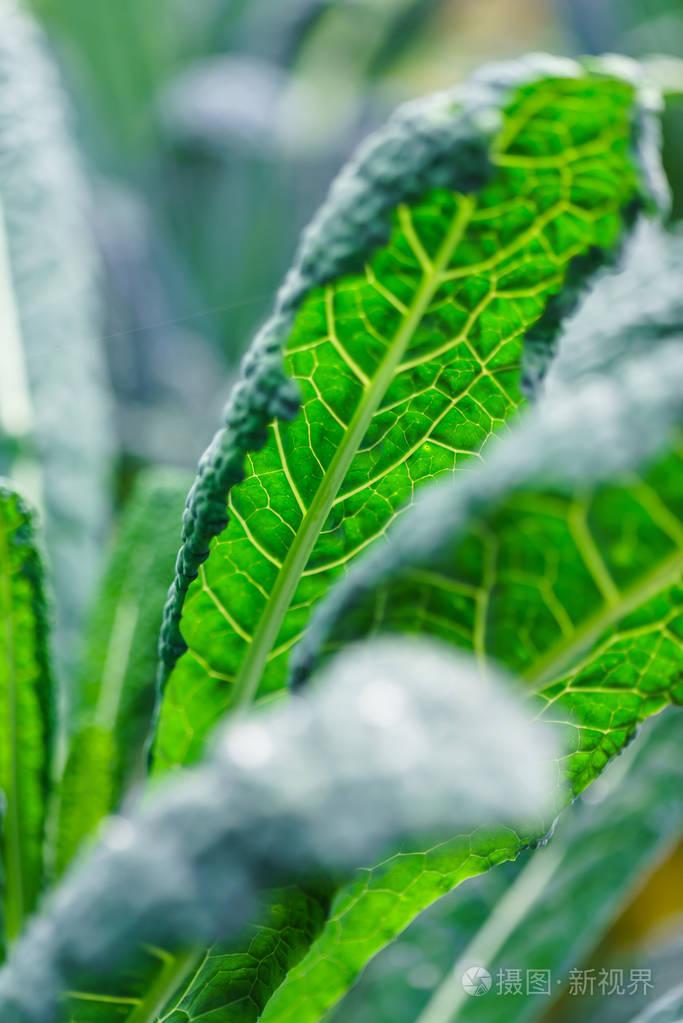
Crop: unknown
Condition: cabbage